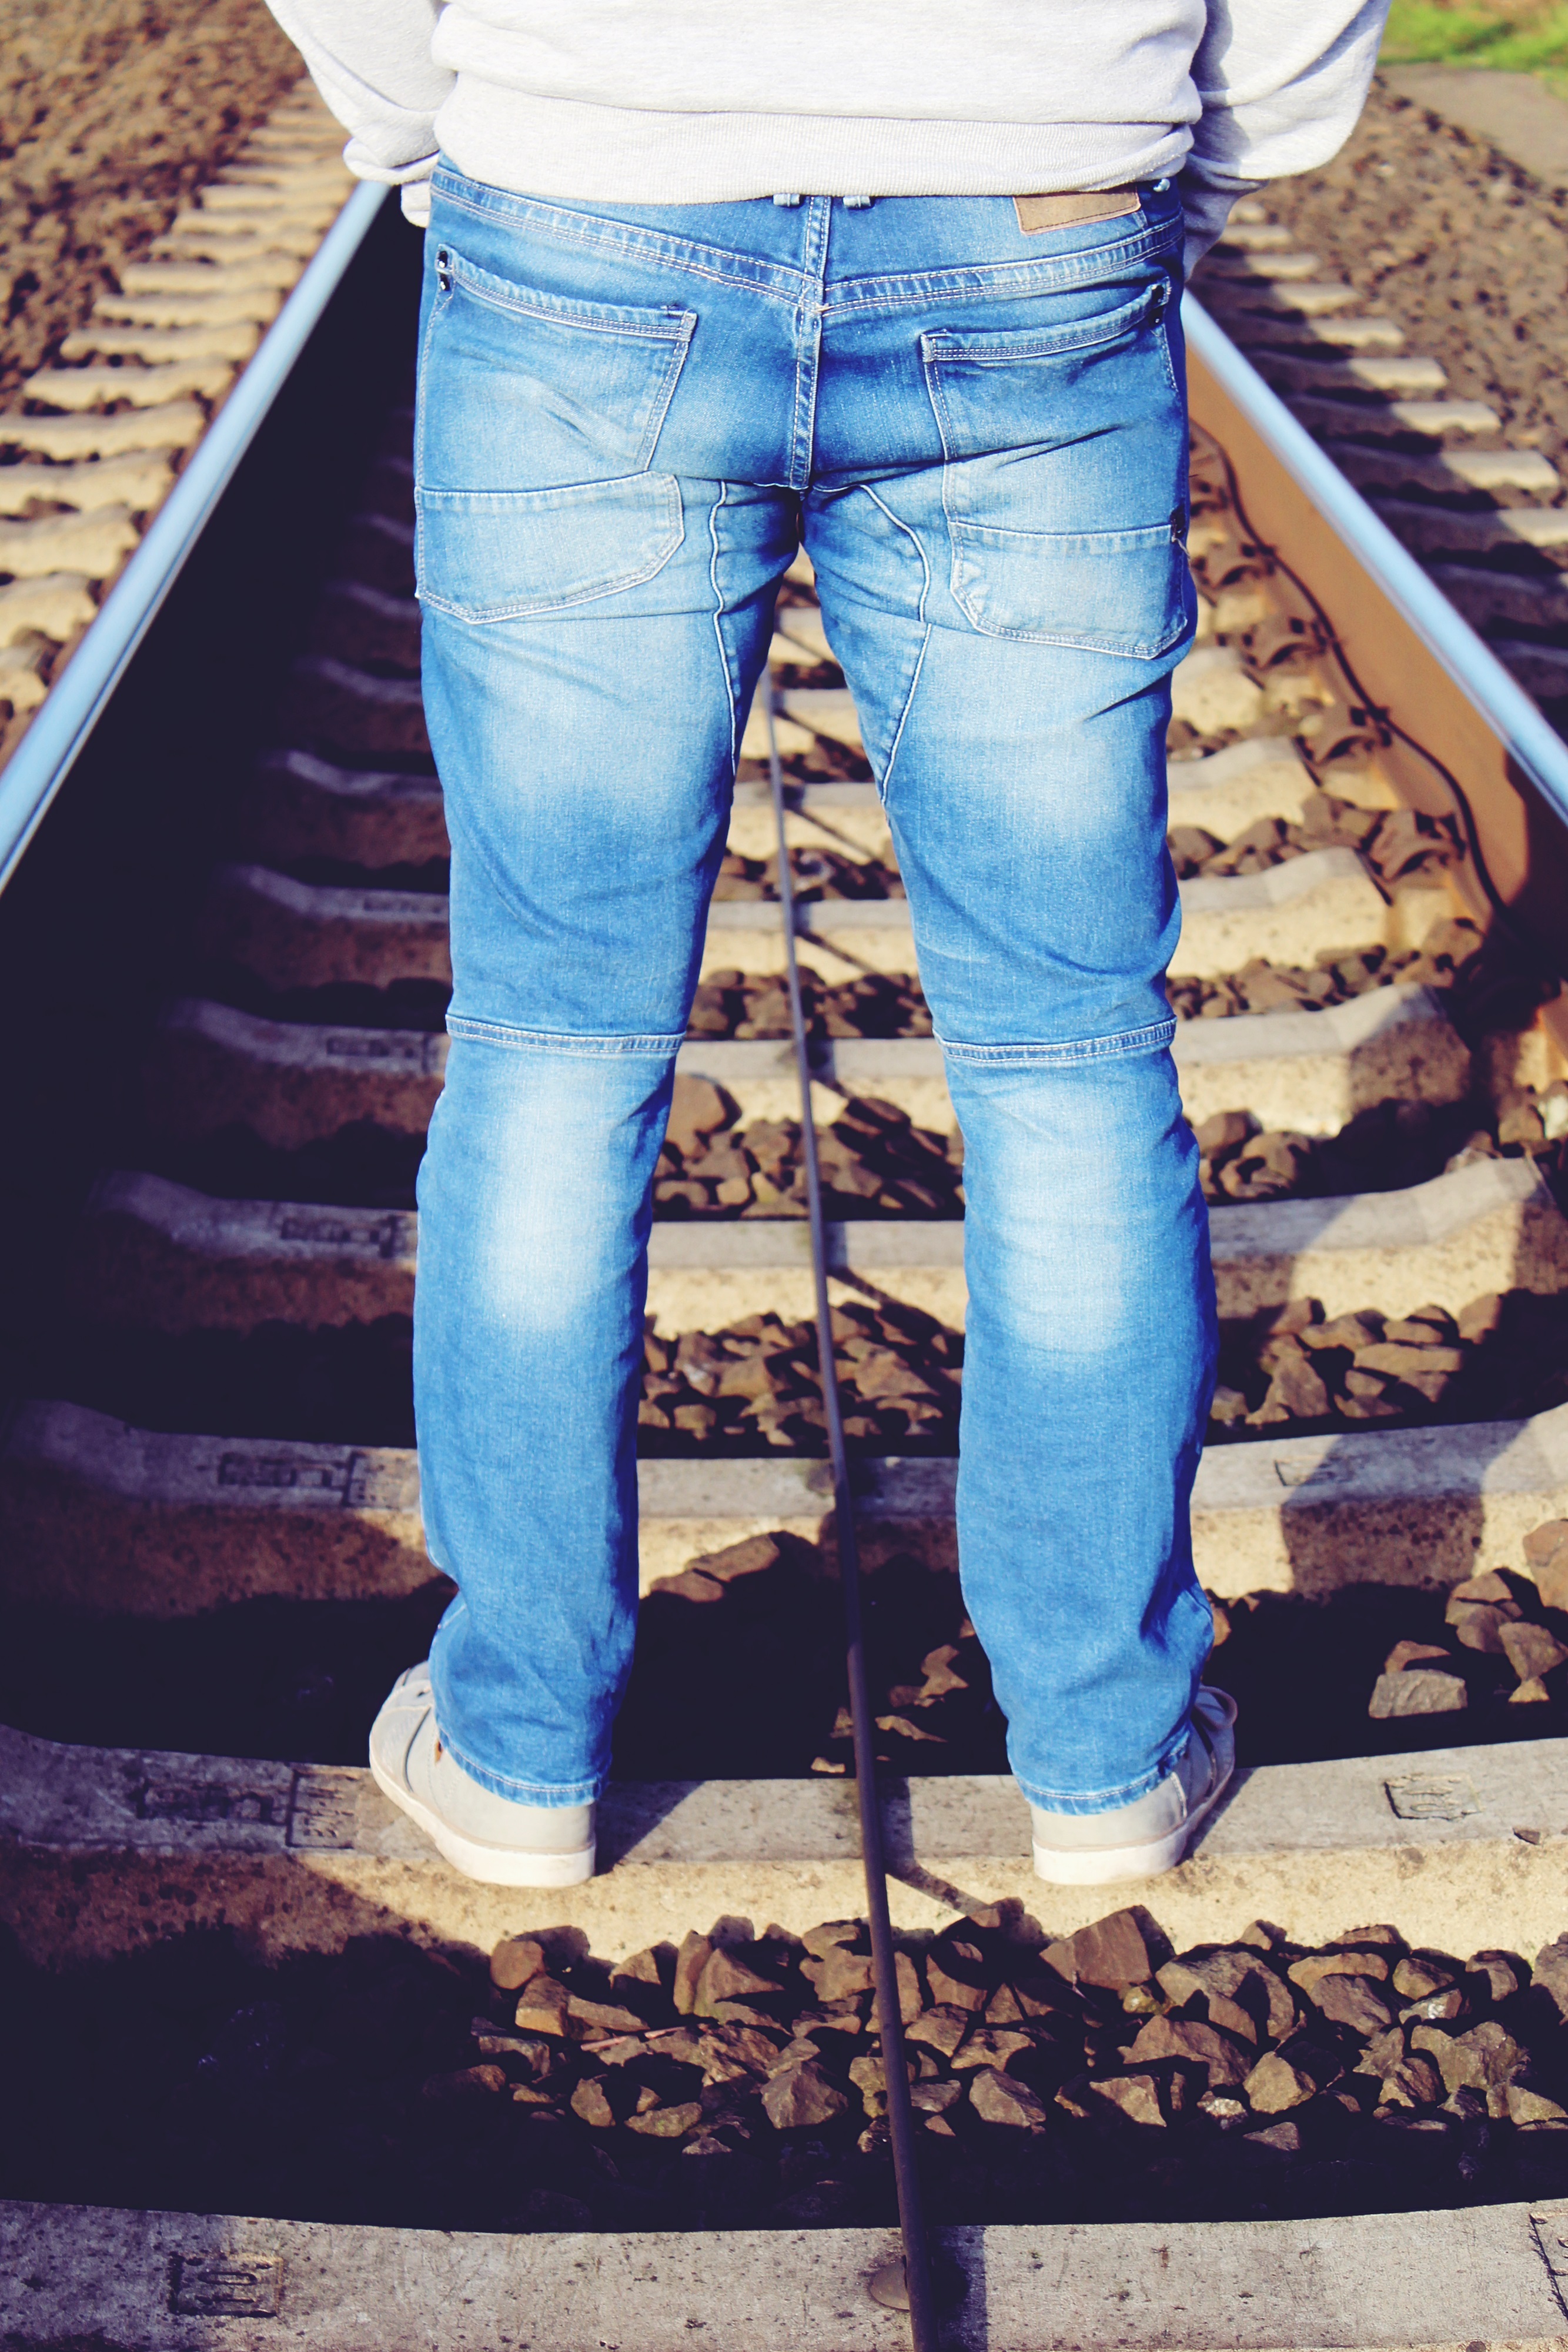
man, nature, person, cold, winter, sun, rail, alone, jeans, autumn, human, blue, rest, clothing, thoughtful, lonely, denim, trousers, textile, sunny, legs, wait, silent